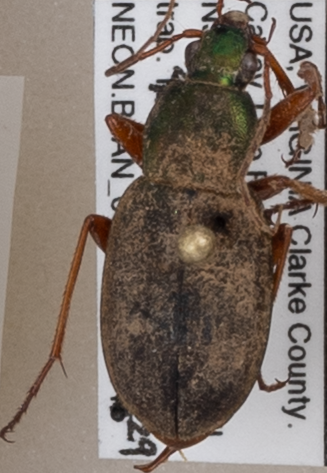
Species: Chlaenius aestivus
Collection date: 2021-06-29
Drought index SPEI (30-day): -0.03
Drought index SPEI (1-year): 0.54
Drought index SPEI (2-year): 0.39